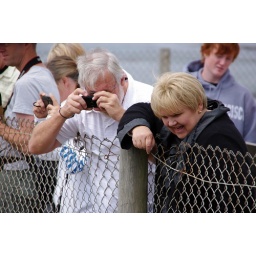
Taking photos of elephant seals at Piedras Blancas beach near Hearst Castle